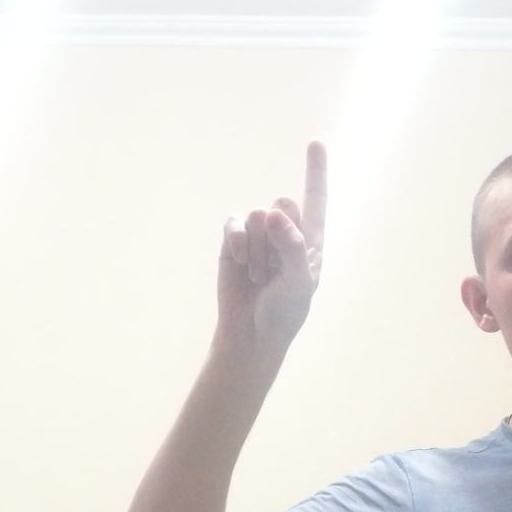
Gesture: one